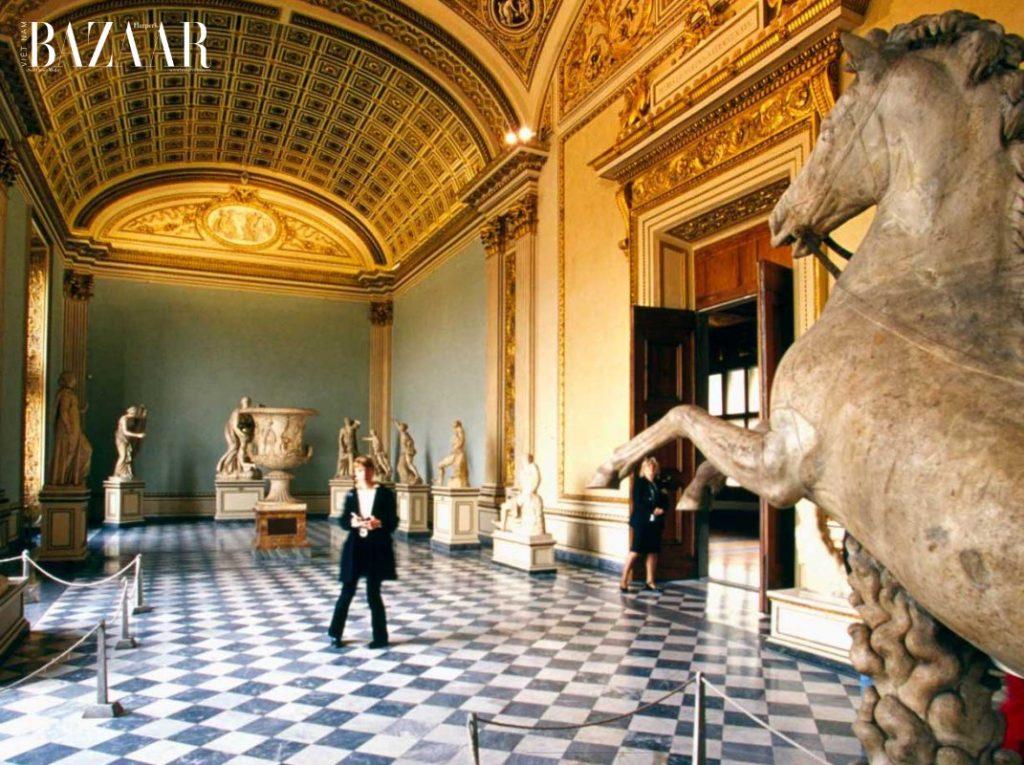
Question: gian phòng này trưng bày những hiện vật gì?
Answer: trưng bày những bức tượng